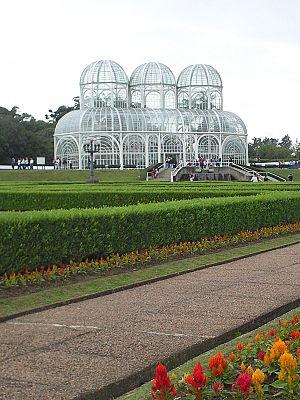
Jardin Botanique de Curitiba, Paraná, Brésil